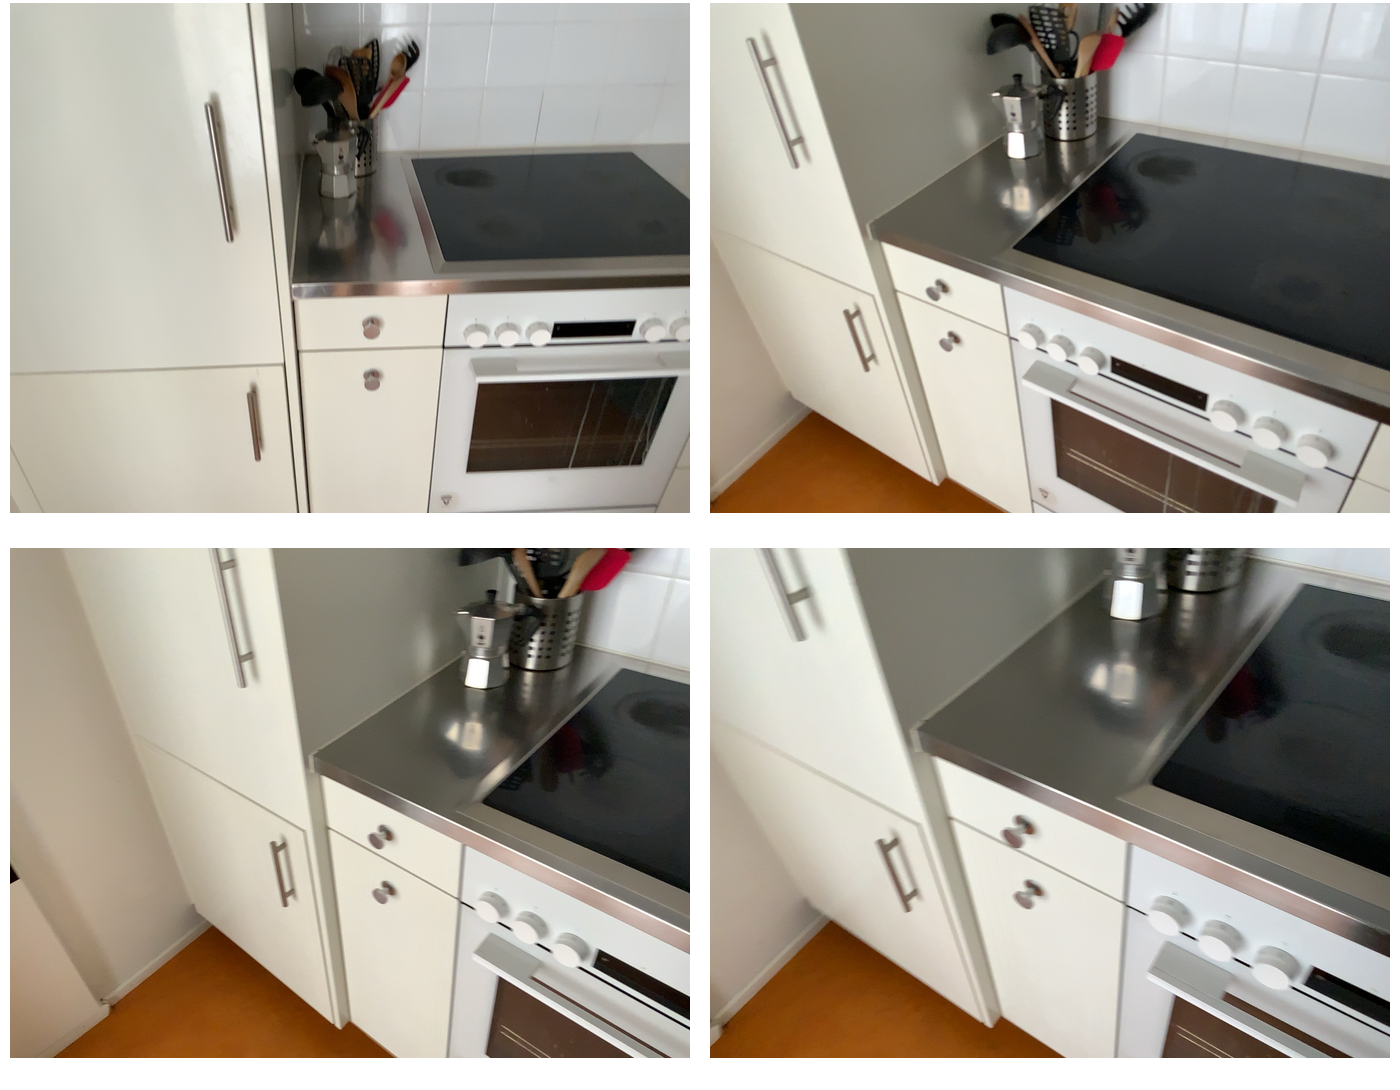Task instruction: Open the fridge.
Answer: {"task_instruction": "Open the fridge.", "nodes": ["fridge", "handle1", "handle2"], "edges": [{"functional_relationship": "openorclose", "object1": "handle2", "object2": "fridge", "spatial_relations": ["close", "in_front_of"], "is_touching": true}], "action_type": "pull", "function_type": "open_close_control"}